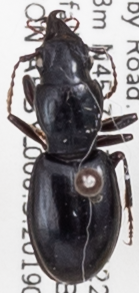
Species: Promecognathus crassus
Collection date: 2019-04-30
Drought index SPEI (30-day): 0.47
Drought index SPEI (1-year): -2.09
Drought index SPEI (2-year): -2.09